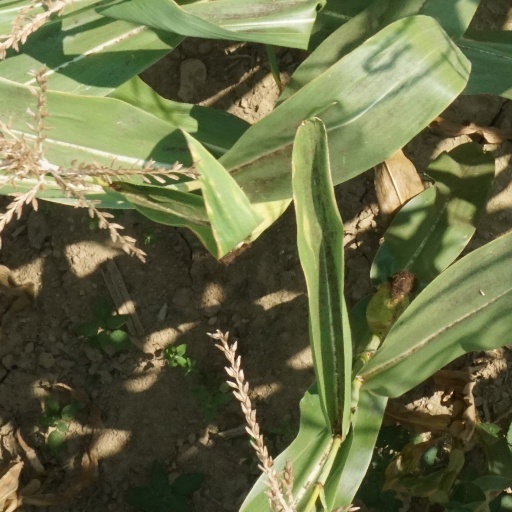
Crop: maize; corn